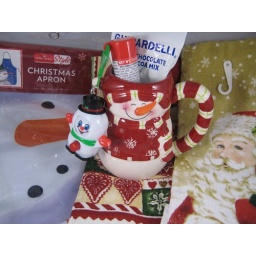
The kitchen towels are already in use. The apron will come in handy and I love the mug and candy!